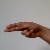
The image shows a hand gesture representing the letter 'H' in Indian Sign Language.